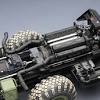
Label: Self Propelled Artillery